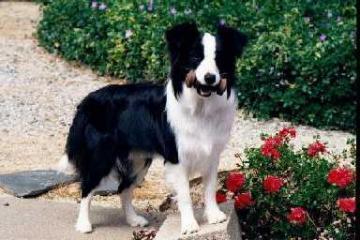
Border_collie